Bill Doran (motorcyclist)

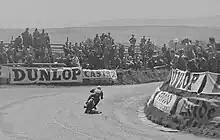
Bill Doran at Creg-ny-Baa, 1951 Isle of Man TT

Partner Matt Wright retired in 1967, and with the demise of the British Motorcycle manufacturers, most notably BSA in 1971, Doran developed the business into a Yamaha, Suzuki and Lambretta dealership in addition to a FIAT car dealership, car repairs and petrol sales, with the later acquisition of two further nearby sites.